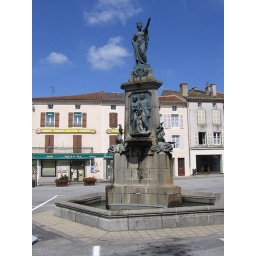
The fountain in Le Dorat was built in 1872 as a monument to two young sweethearts tragically killed in a coach accident.